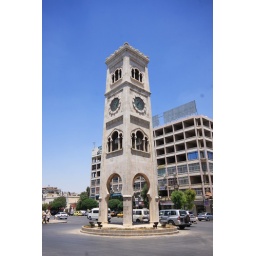
tower clock in Hama